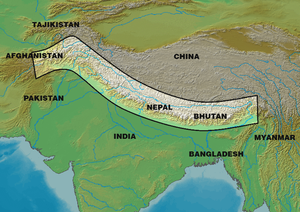
Himalaya
Himalaya bjergkædens udstrækning
Himalaya er en bjergkæde i Asien. Jordens højeste bjerg, Mount Everest, og andre af de allerhøjeste bjerge, ligger i Himalaya, ligesom der er højtliggende søer, fx Pangong Tso. Bjergkæden ligger i flere lande, blandt andre i Kina, Indien og Pakistan.